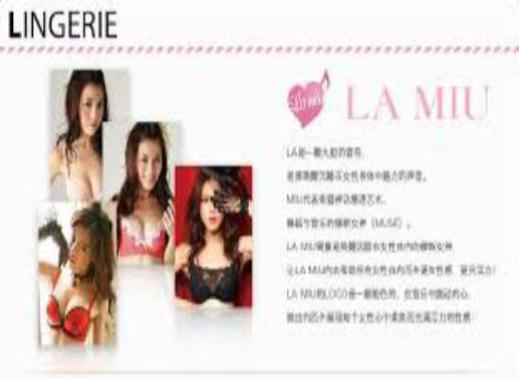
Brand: la miu
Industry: Clothes